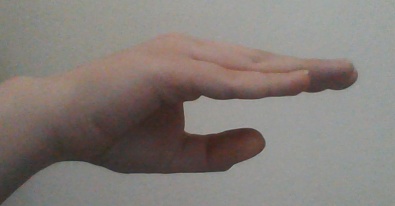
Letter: jeem